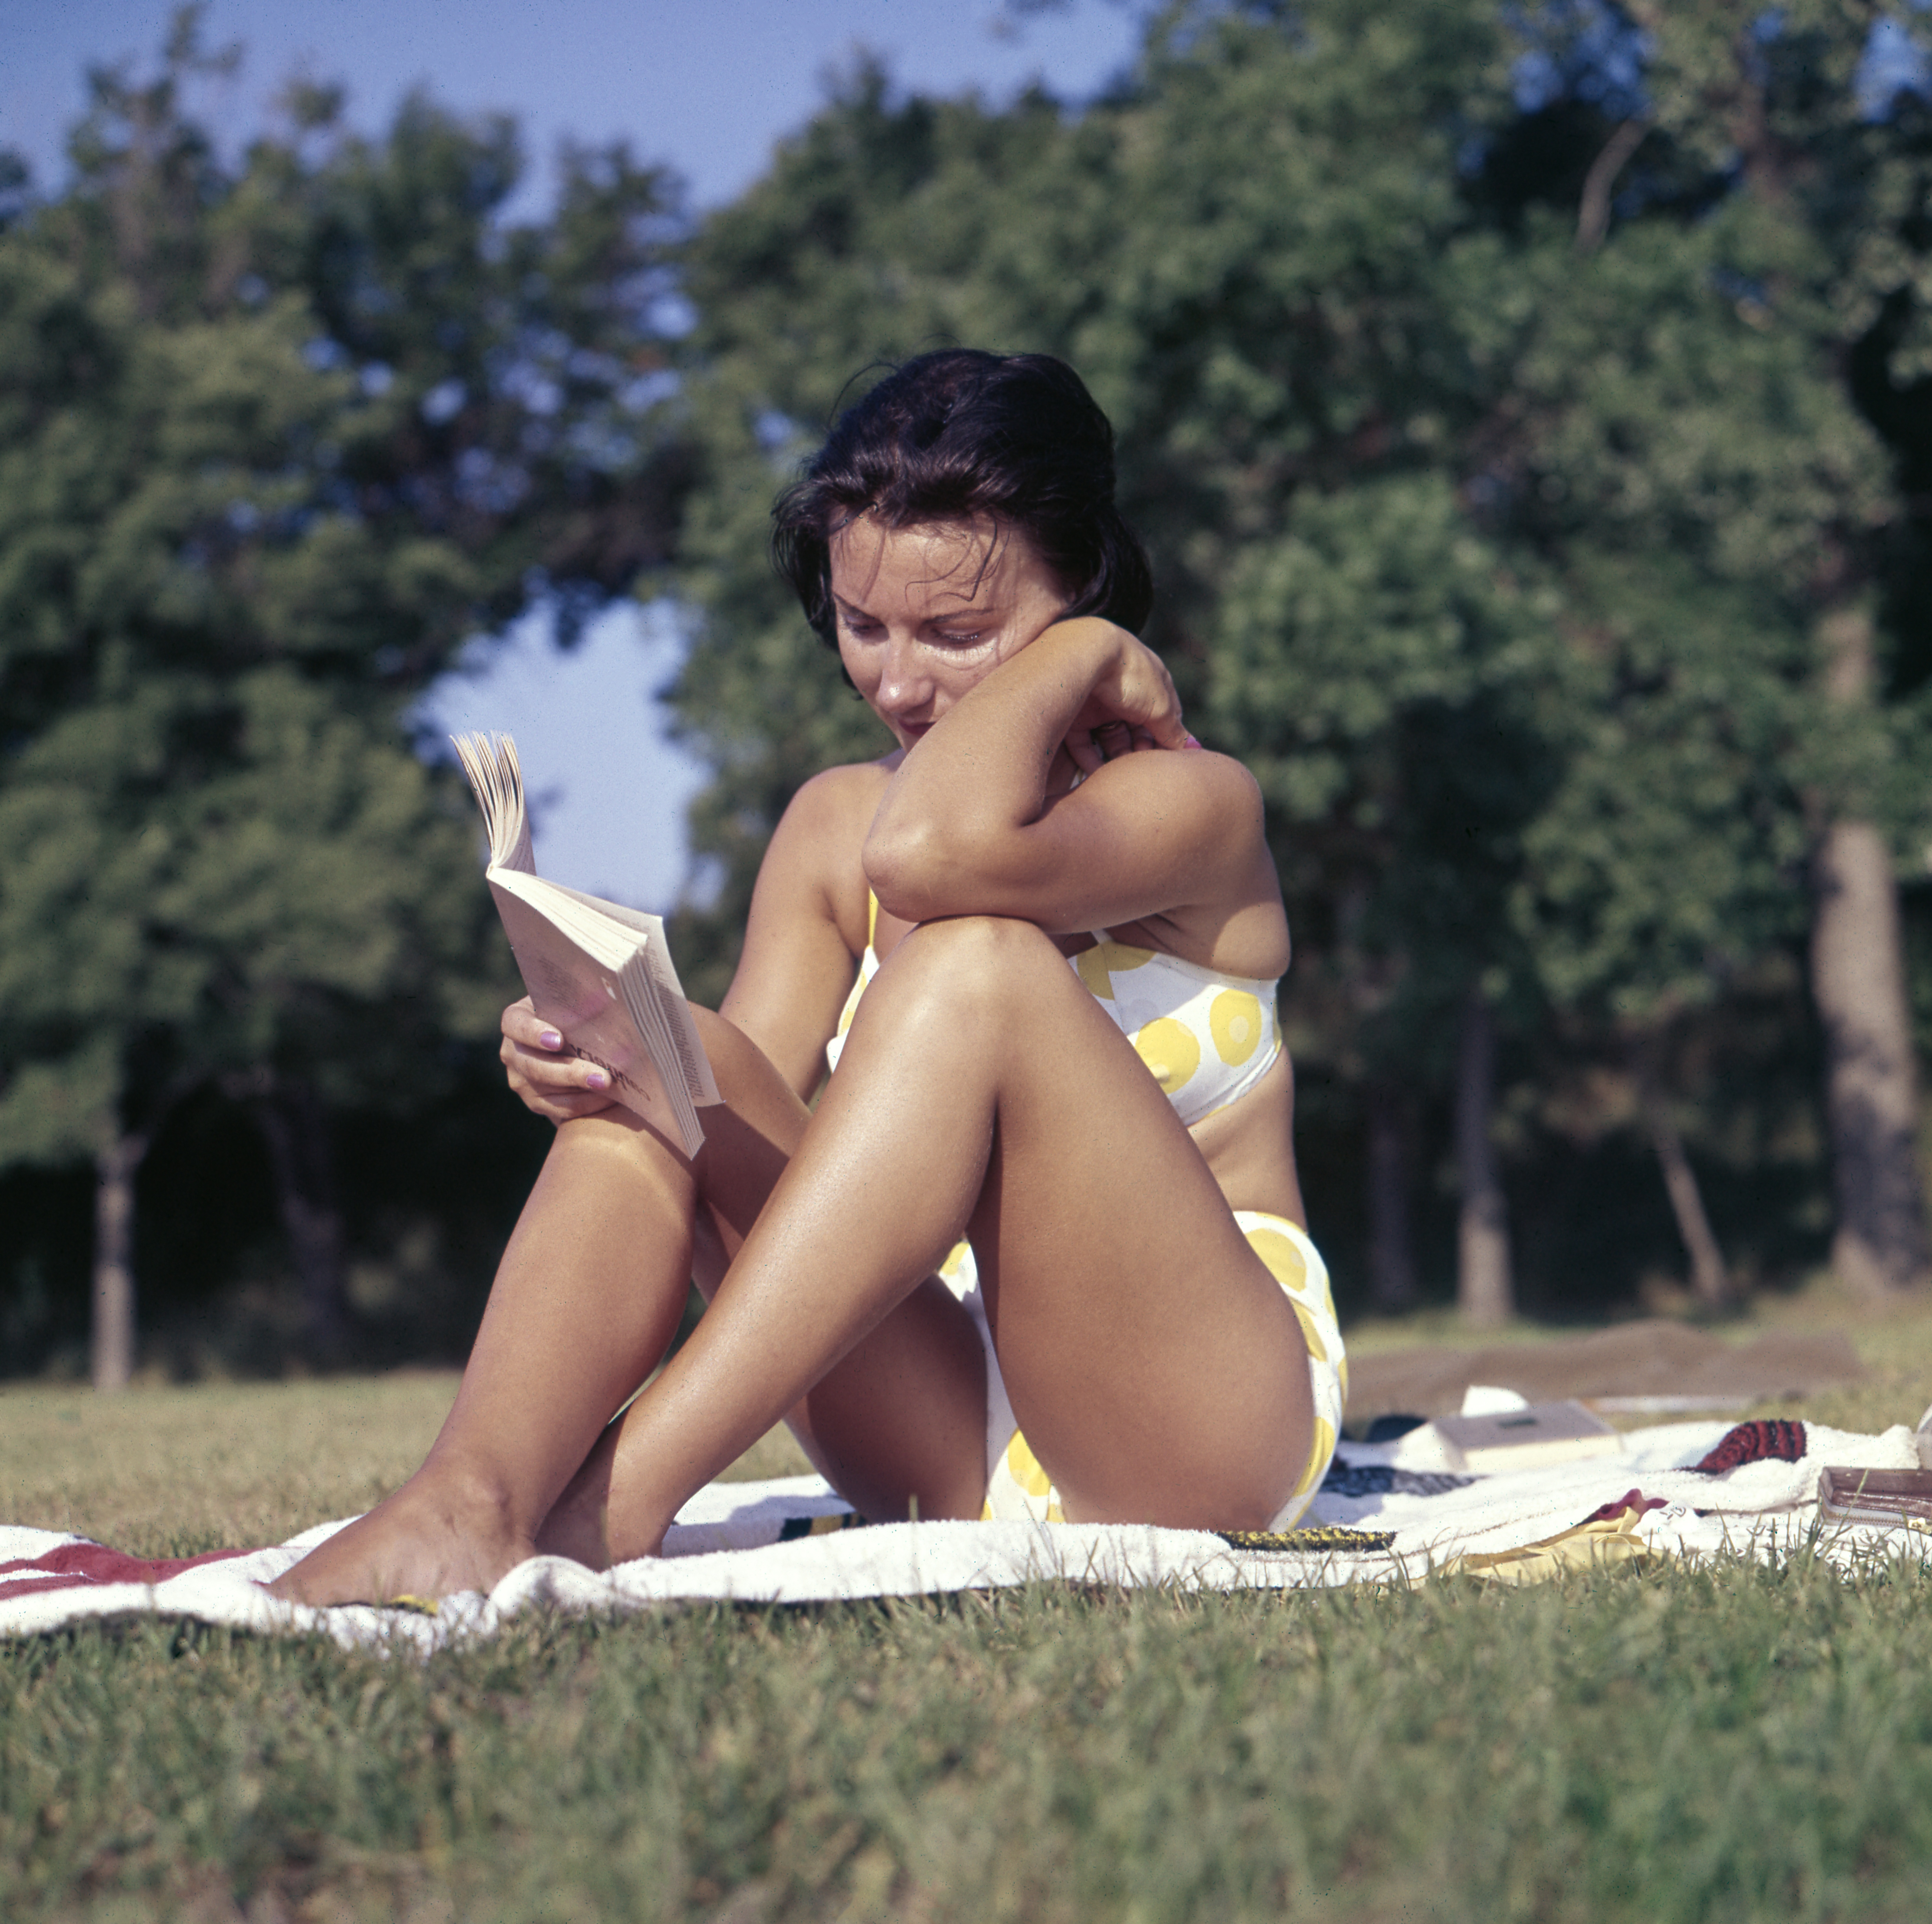
person, girl, woman, hair, female, leg, model, sitting, clothing, lady, hairstyle, bikini, swimwear, thigh, beauty, photo shoot, sun tanning, undergarment, art model